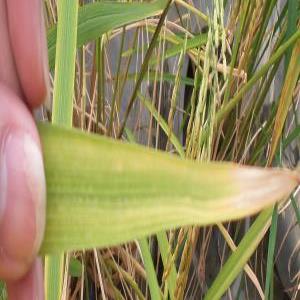
Disease: Bacterialblight